Grain de Sel Togo, Inc.

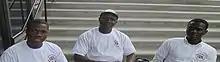
GDS 1st Anniversary in Philadelphia, PA. with 3 founding members

Currently, Togo national administration serves as Regional office for Africa. GDS Togo office is located in Adidogme, Lomé. At the University of Lomé, an Academic Advisor serves as Assistant to the National Representative.